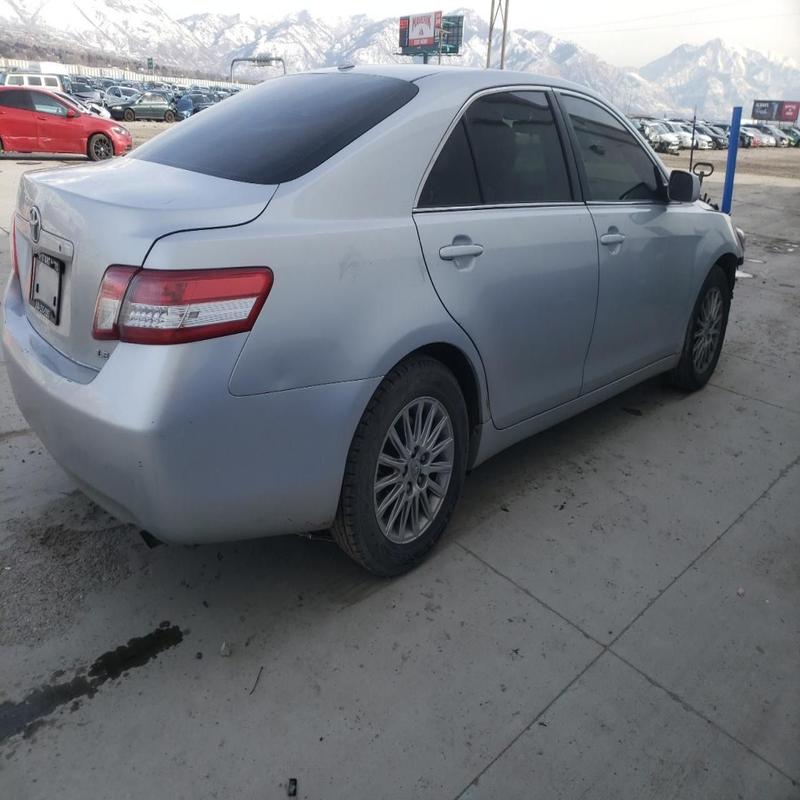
Aucun dommage détecté.
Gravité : aucun